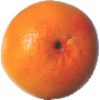
Label: Grapefruit Pink 1